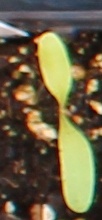
Label: Sugar beet